Youth in Hong Kong

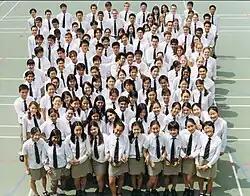
A group of Hong Kong youths

Youth in Hong Kong, according to the University of Hong Kong Statistical Profile, comprises citizens of the Chinese territory of Hong Kong aged 15–24 years. As of 2011, youth in Hong Kong ages 15–24 made up 12.4 per cent of Hong Kong's overall population at 875,200 people. Hong Kong is a hybrid culture, influenced by China and Britain, but overall by its international economic ties and neoliberal policies, which plays a role in shaping the lives of the youth in Hong Kong. The youth in Hong Kong is unique in the fact that many are living Transnationalist identities. The demographics are not just ethnically Chinese youth in Hong Kong, but also youth that are ethnically white, Indonesian, Filipino, which can be seen in Demographics of Hong Kong, and that creates a unique society. "Although with a dominant Chinese population, Hong Kong is an international city and is a mix of East and West rich in cultures, history, and religions." The disparity between the rich and poor within Hong Kong has been growing wider.